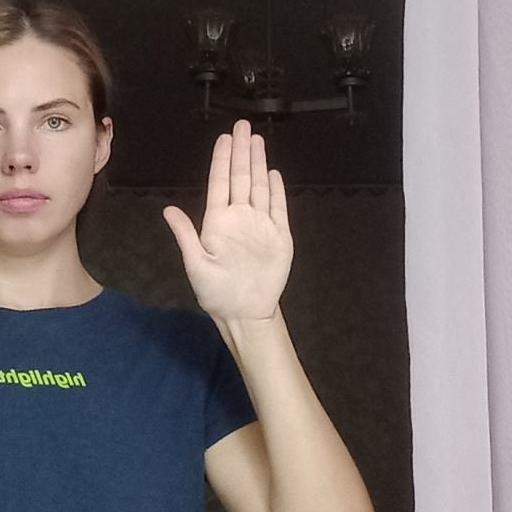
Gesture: stop